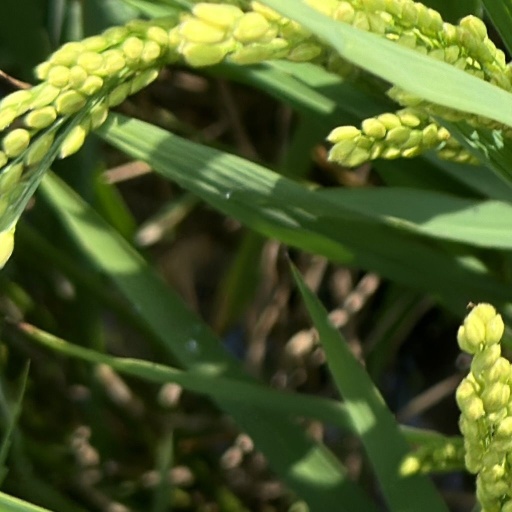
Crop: rice